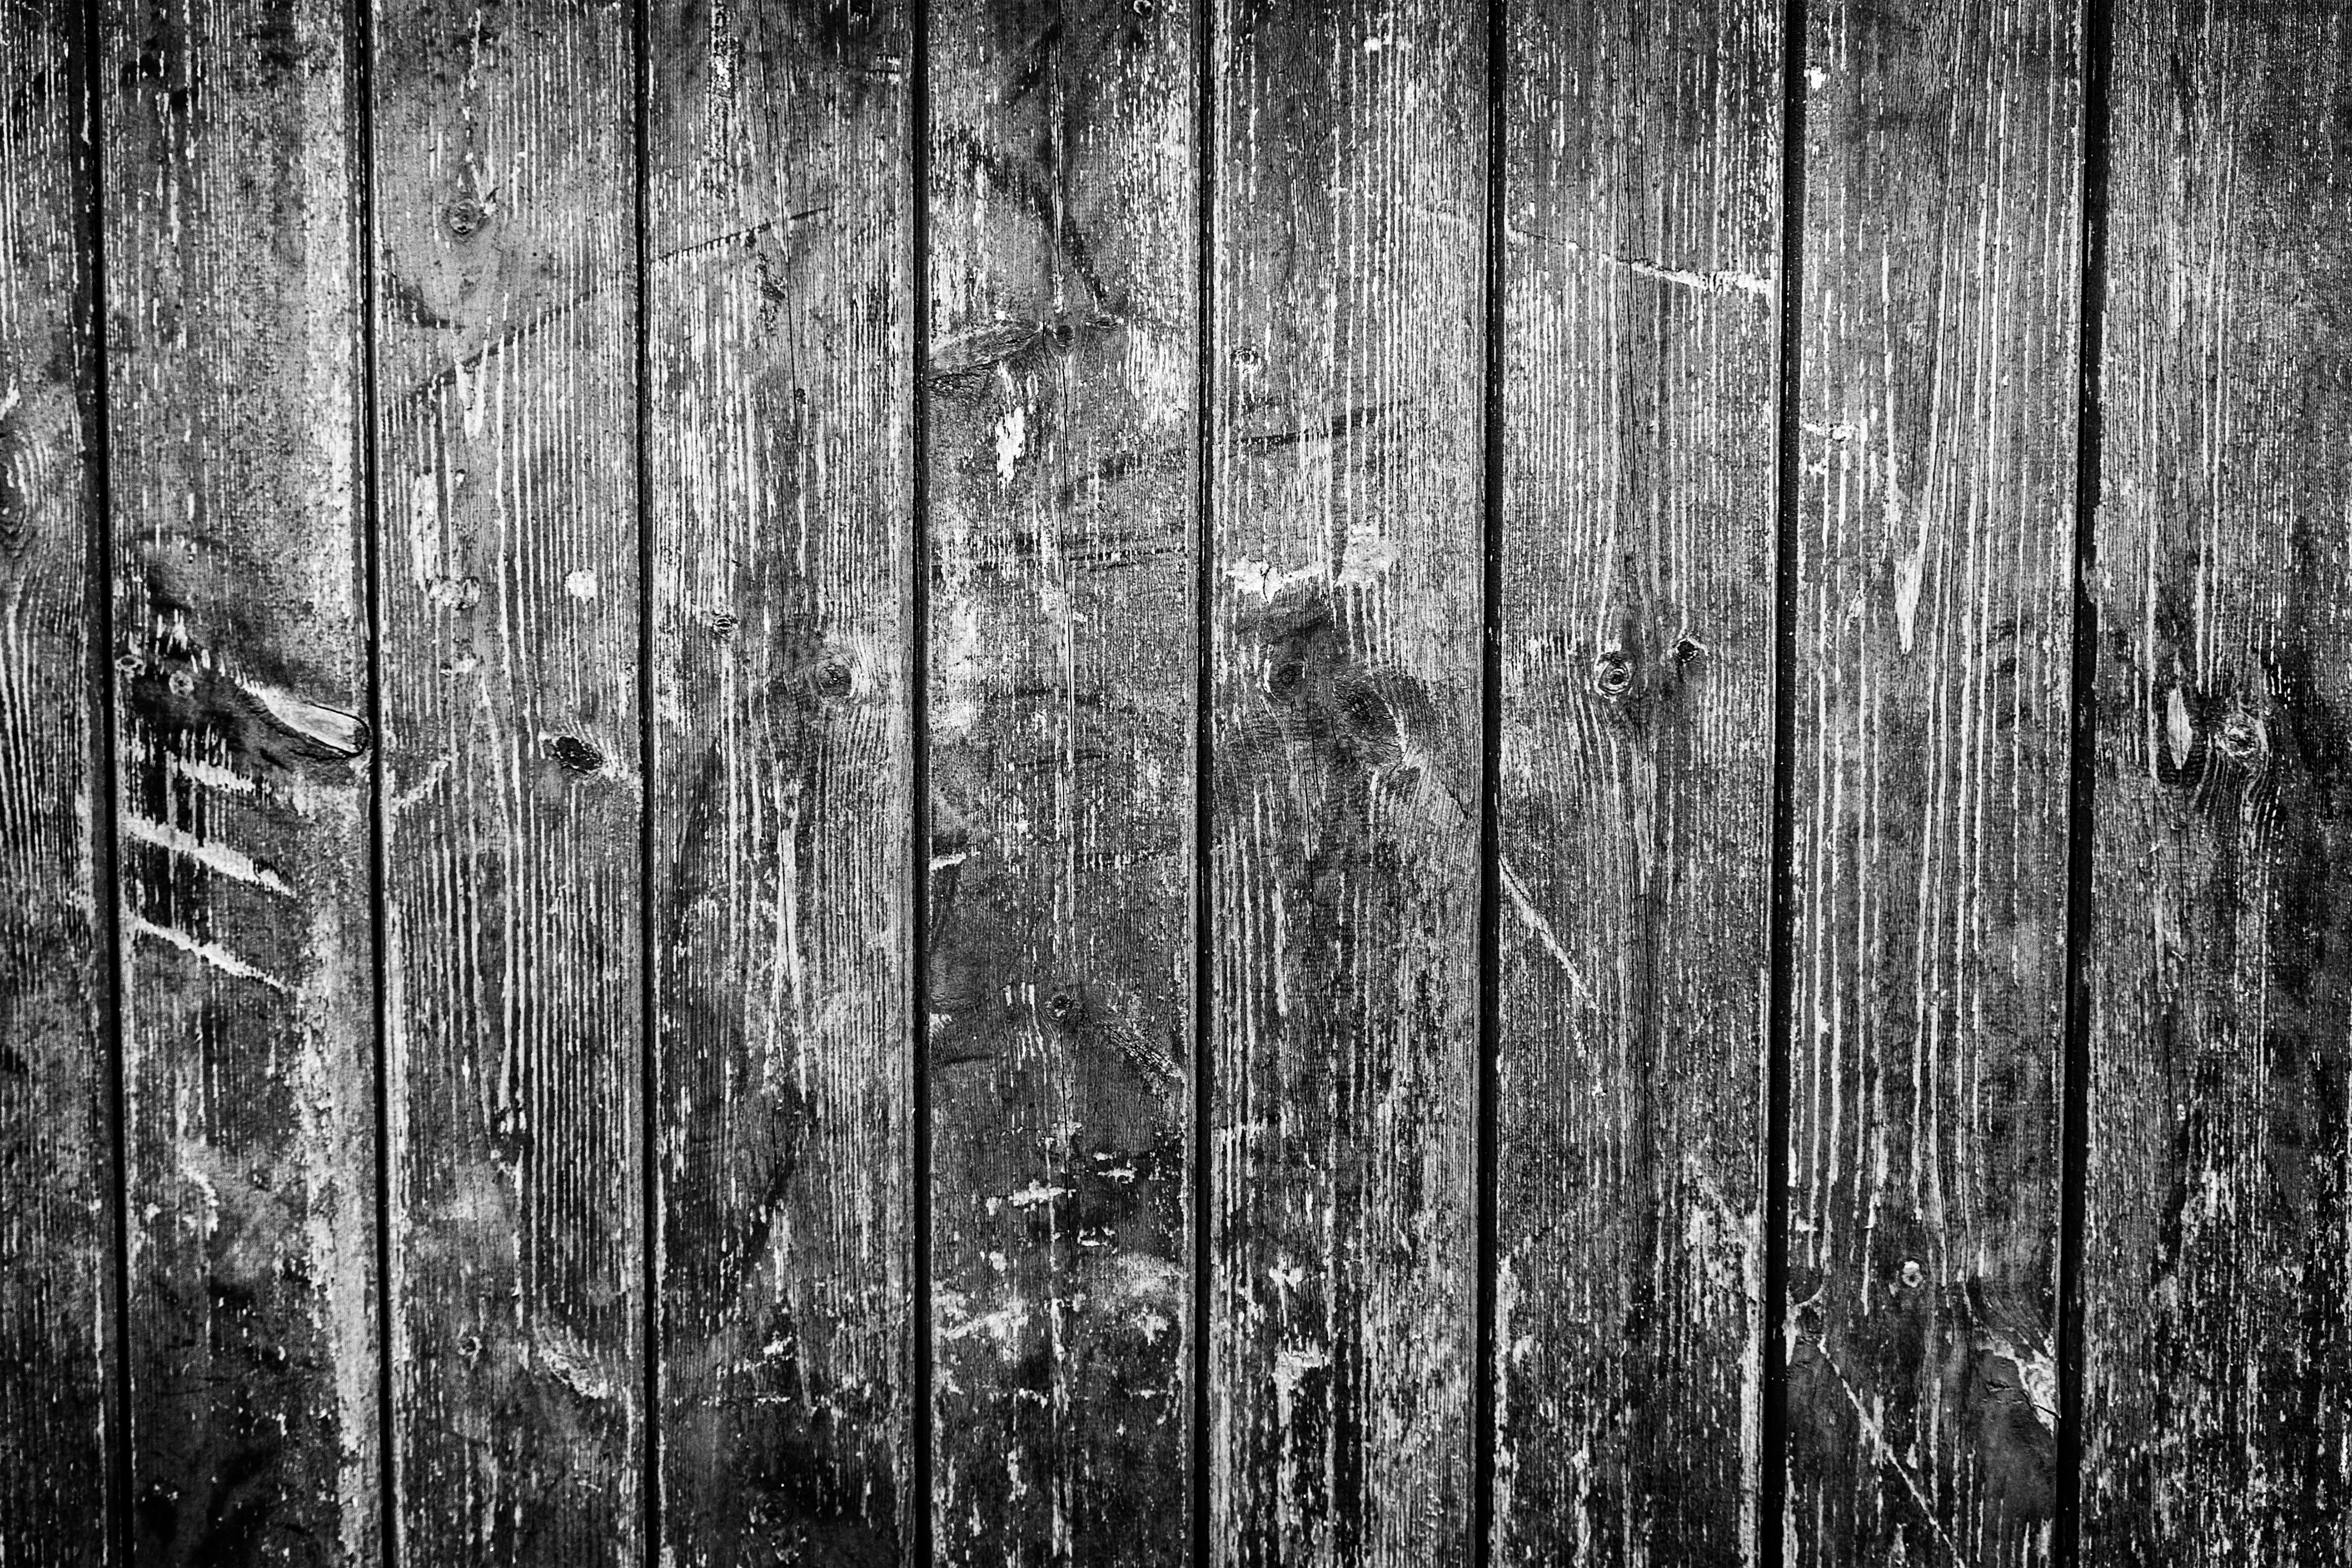
tree, natural environment, forest, black and white, wood, monochrome photography, natural landscape, Northern hardwood forest, biome, trunk, old growth forest, tropical and subtropical coniferous forests, woody plant, plant, red pine, spruce fir forest, woodland, monochrome, grove, grass, temperate coniferous forest, photography, stock photography, temperate broadleaf and mixed forest, birch, plant stem, birch family